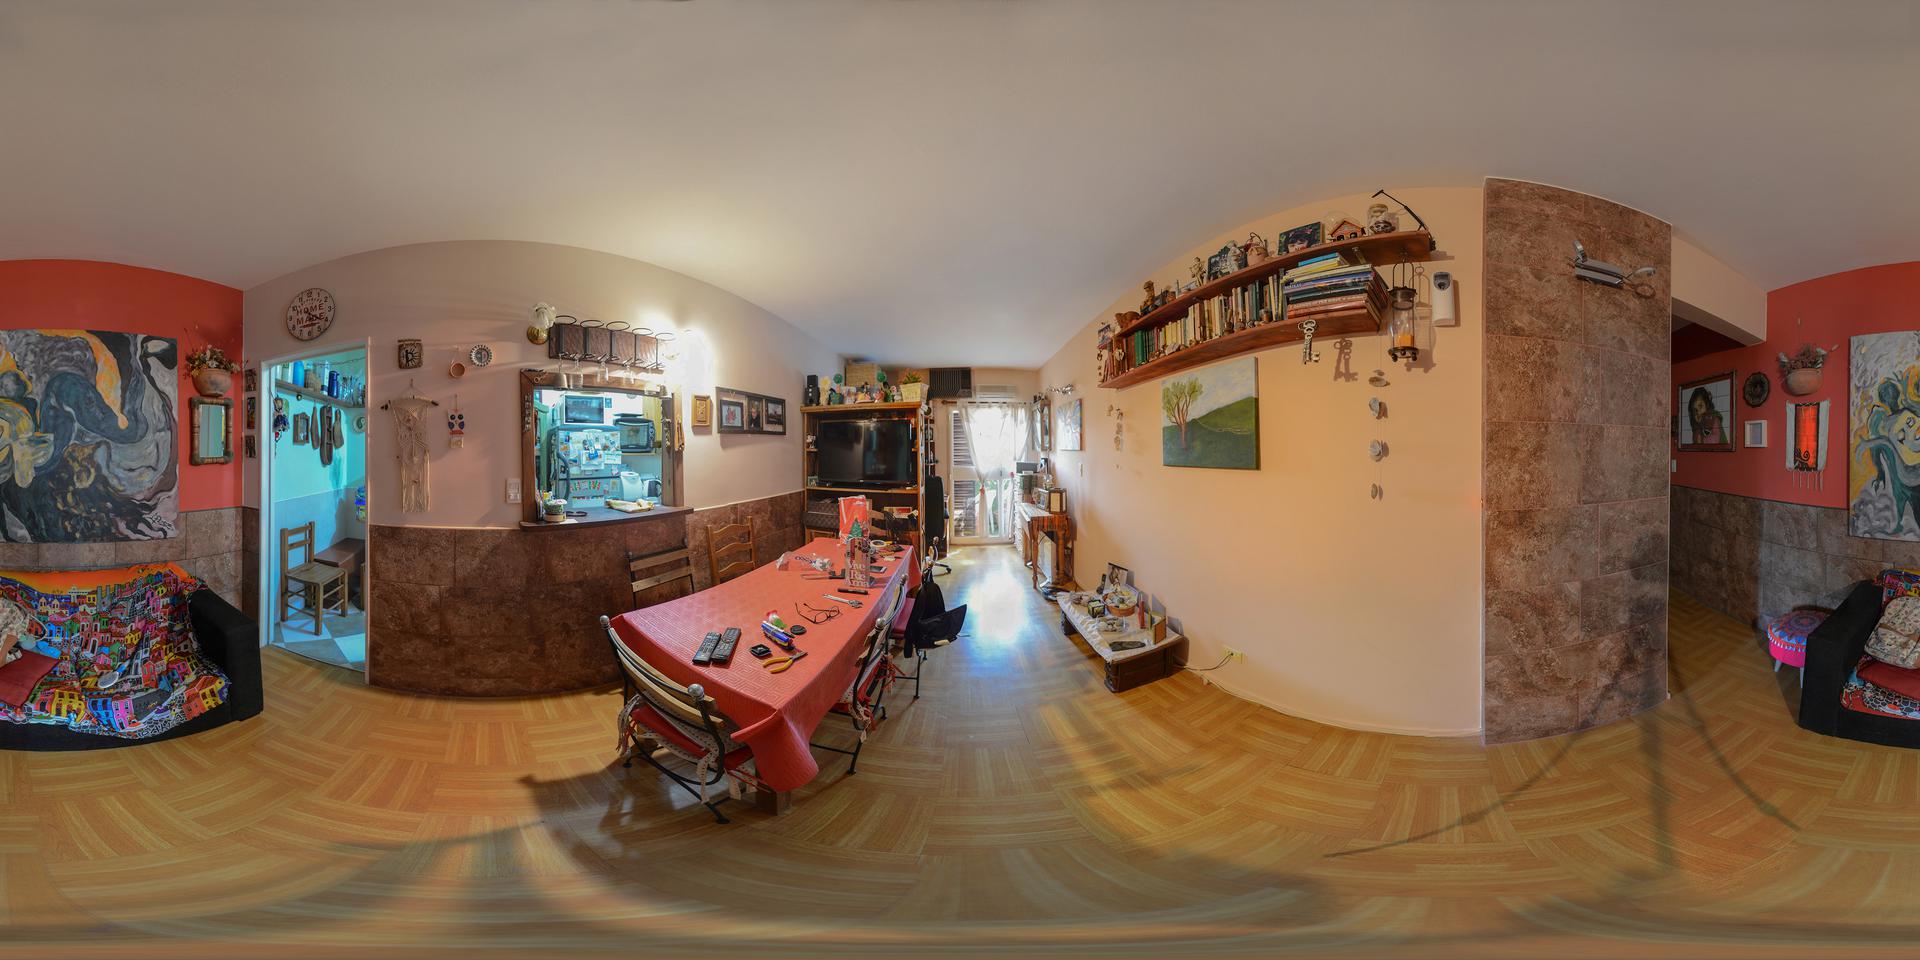
Referred object: the black TV remote on the table

Referred object: the red tablecloth

Referred object: turn slightly left, and look for the chair beside the red dining table